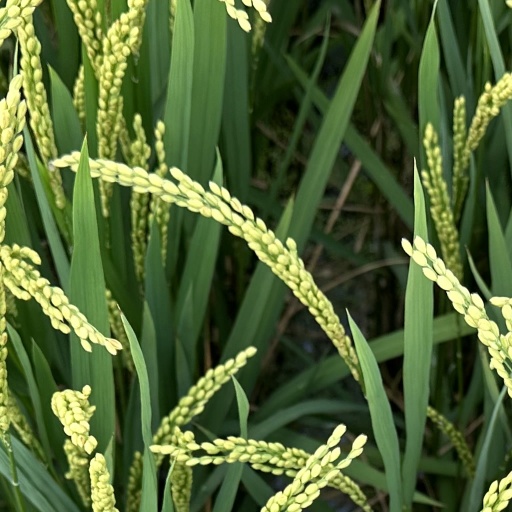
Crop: rice